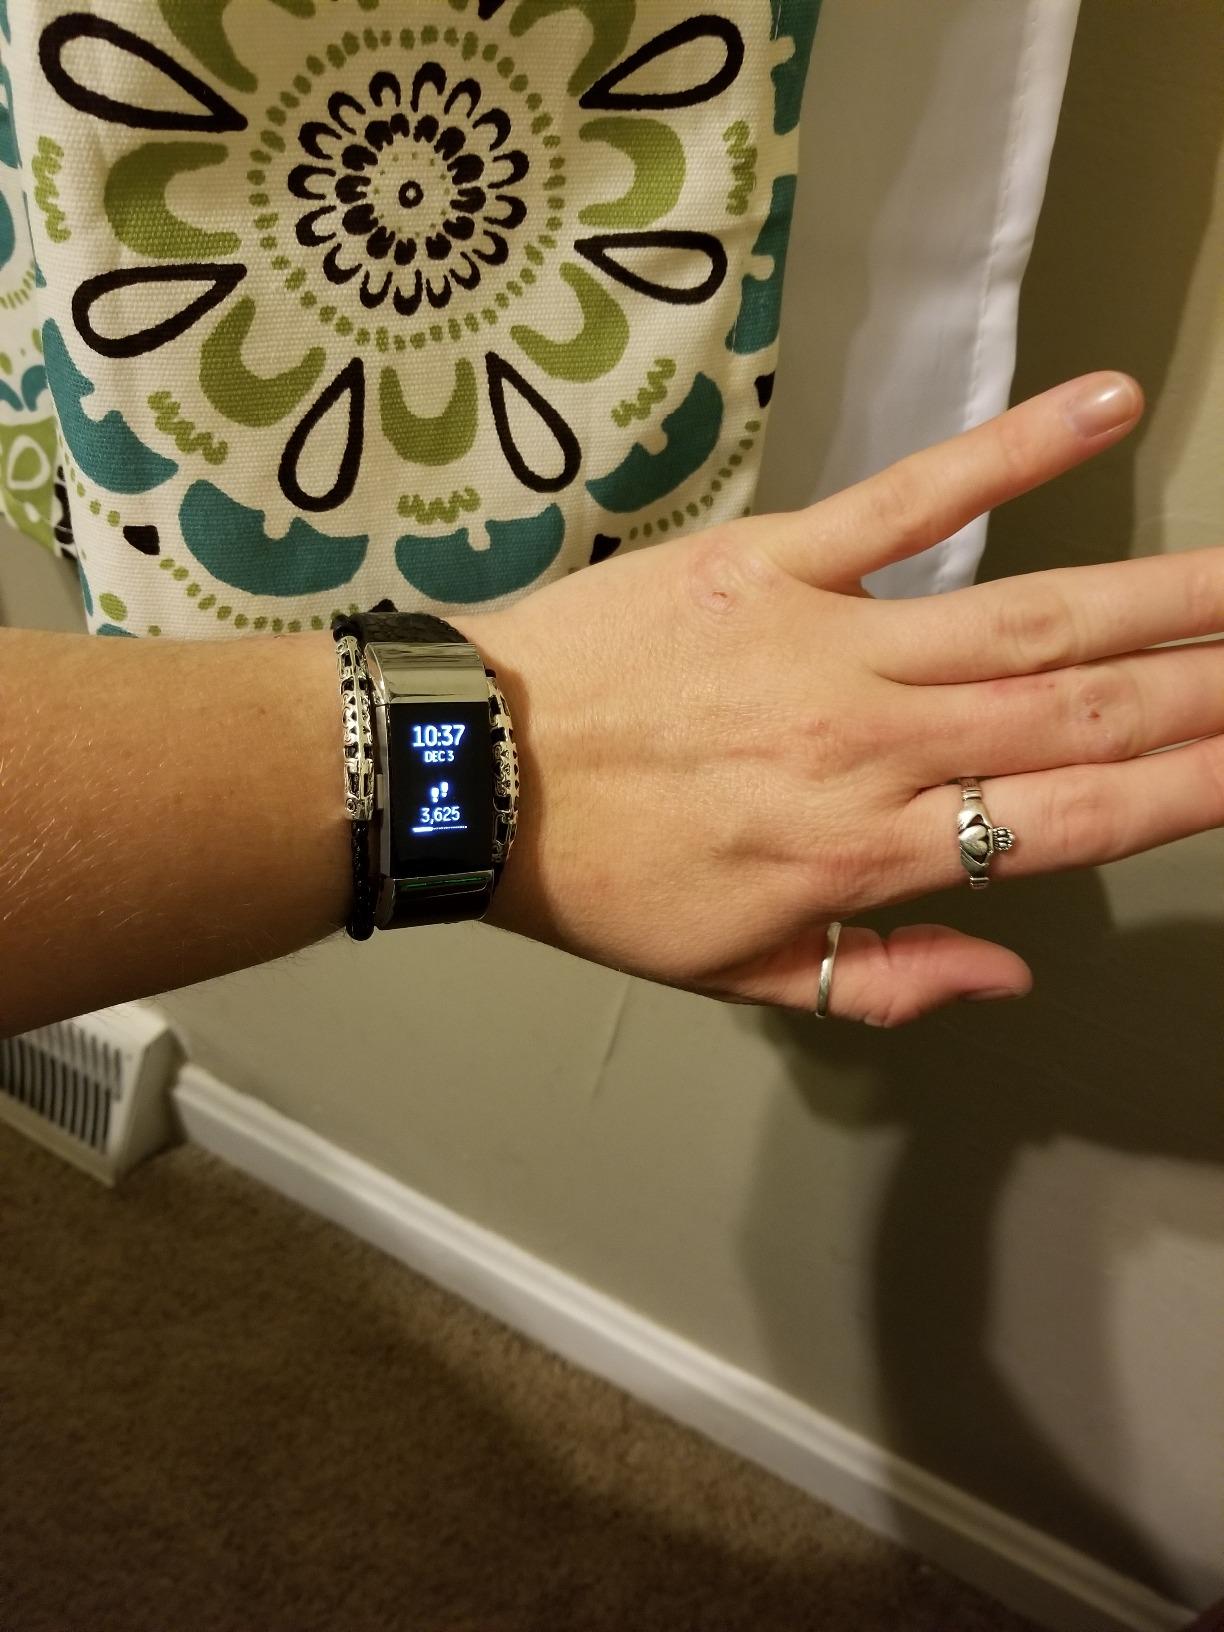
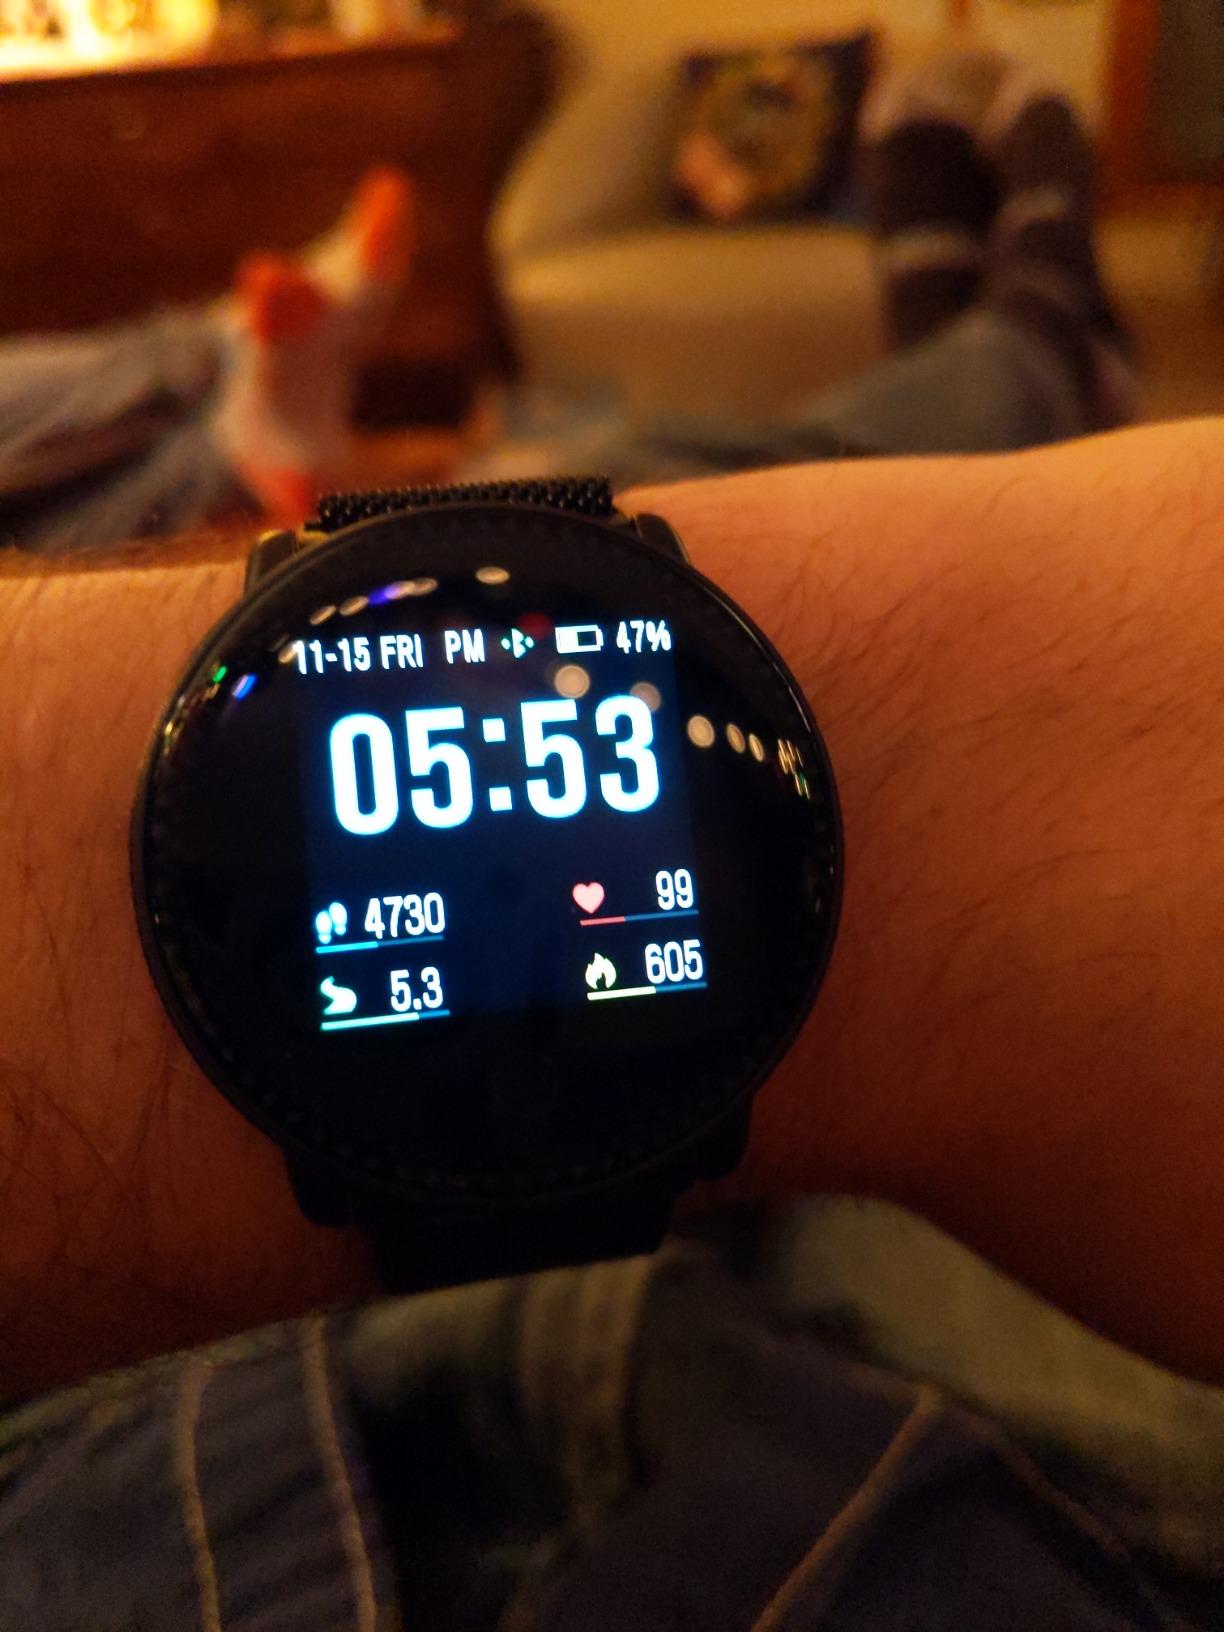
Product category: smartwatch
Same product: no